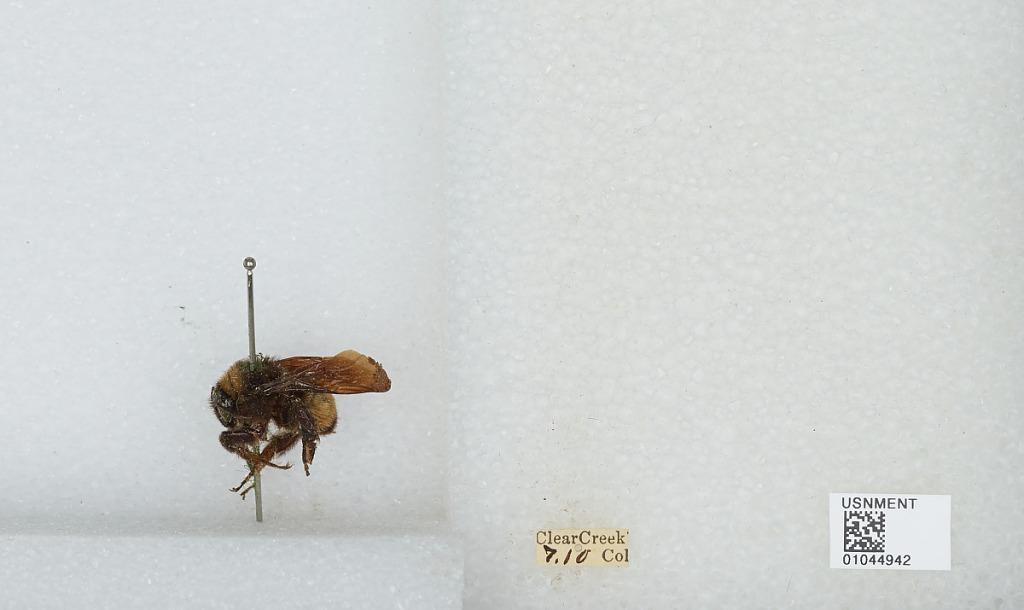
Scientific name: Bombus sp.
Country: United States
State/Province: Colorado
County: Clear Creek
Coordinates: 39.5984, -105.644